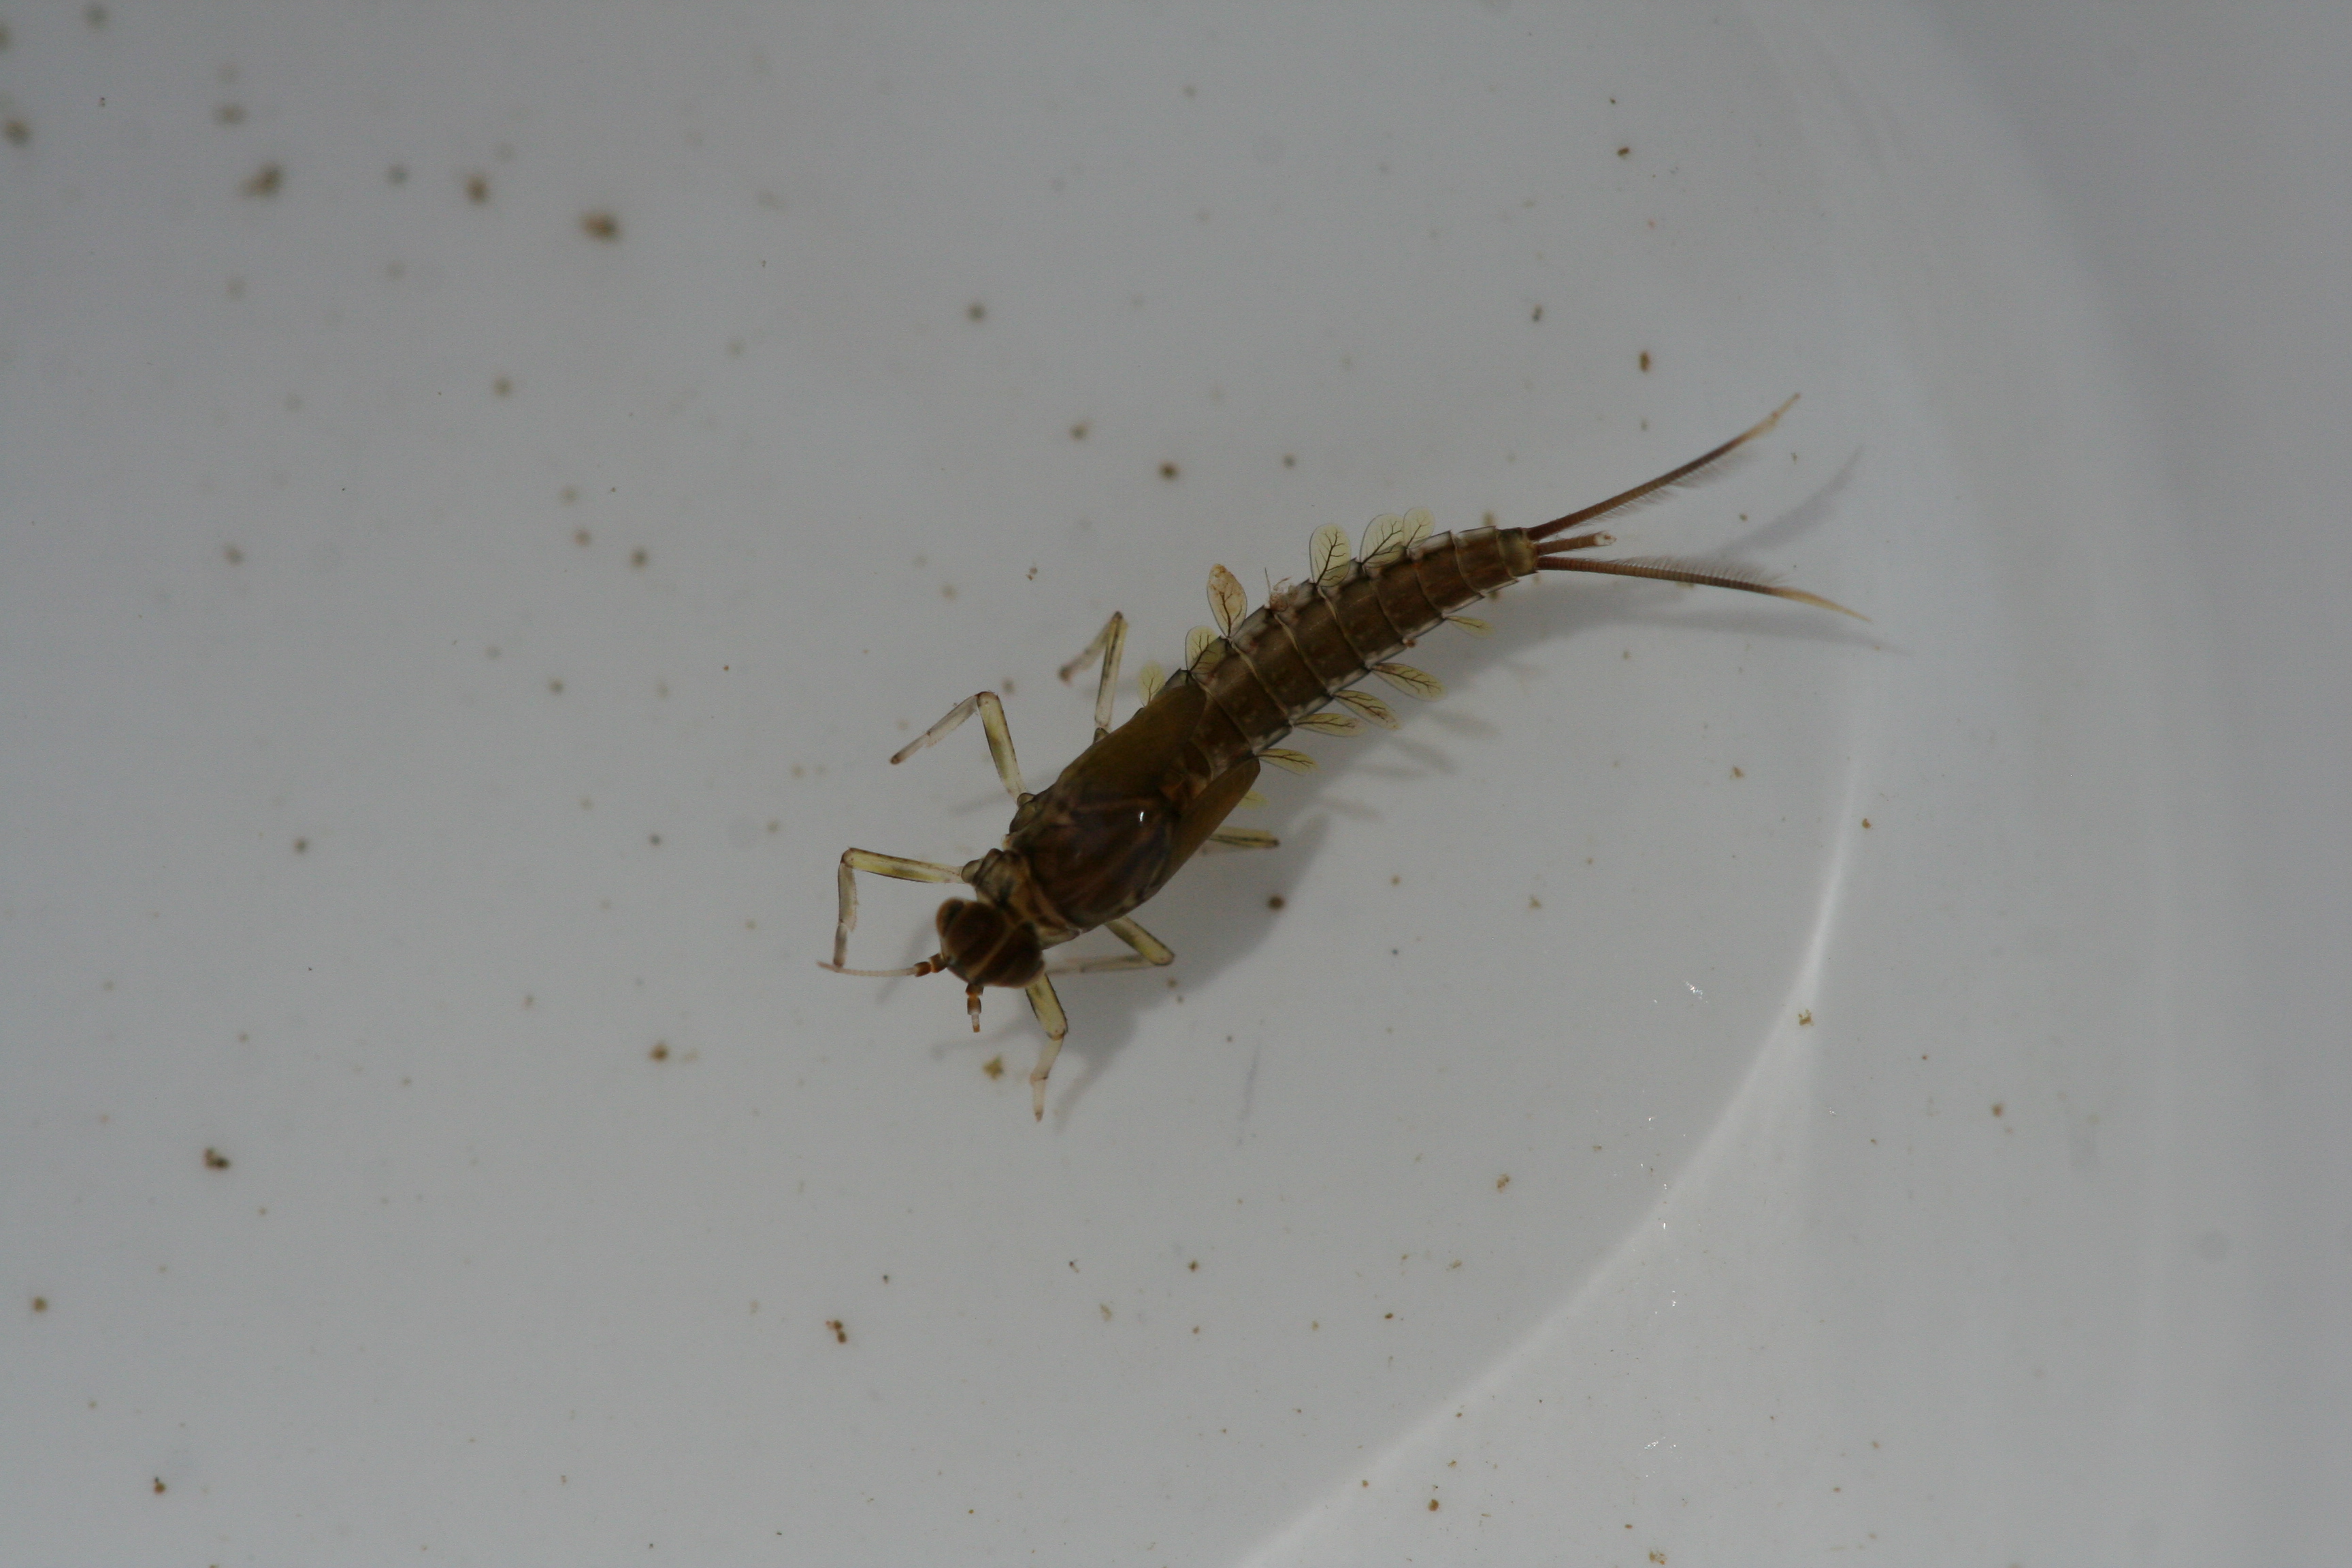
Macroinvertebrate group: minnow_mayflies